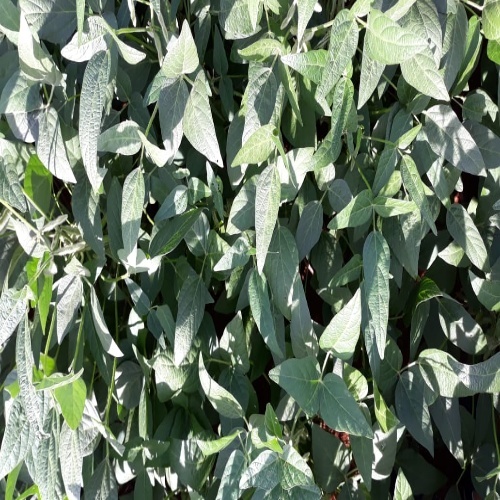
Label: Healthy